Painthorpe

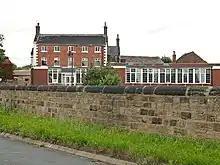
Painthorpe Country Club

Painthorpe is a residential area in the Wakefield district, in the English county of West Yorkshire. It is situated southwest of Crigglestone.